Morrie Rath

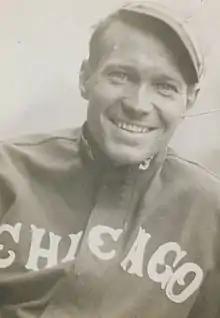
Rath with the Chicago White Sox in 1912

Morris Charles Rath (December 25, 1887 – November 18, 1945) was an American baseball player. He played second base in Major League Baseball for the Philadelphia Athletics, Cleveland Naps, Chicago White Sox, and Cincinnati Reds. Rath was the batter hit by Eddie Cicotte in the 1919 World Series as Cicotte's signal to gamblers that the "fix was on" in that series. In an era before on-base percentage was a valued statistic, Rath was known for his ability to get on base by drawing bases on balls. His name was sometimes reported as Maurice Rath.